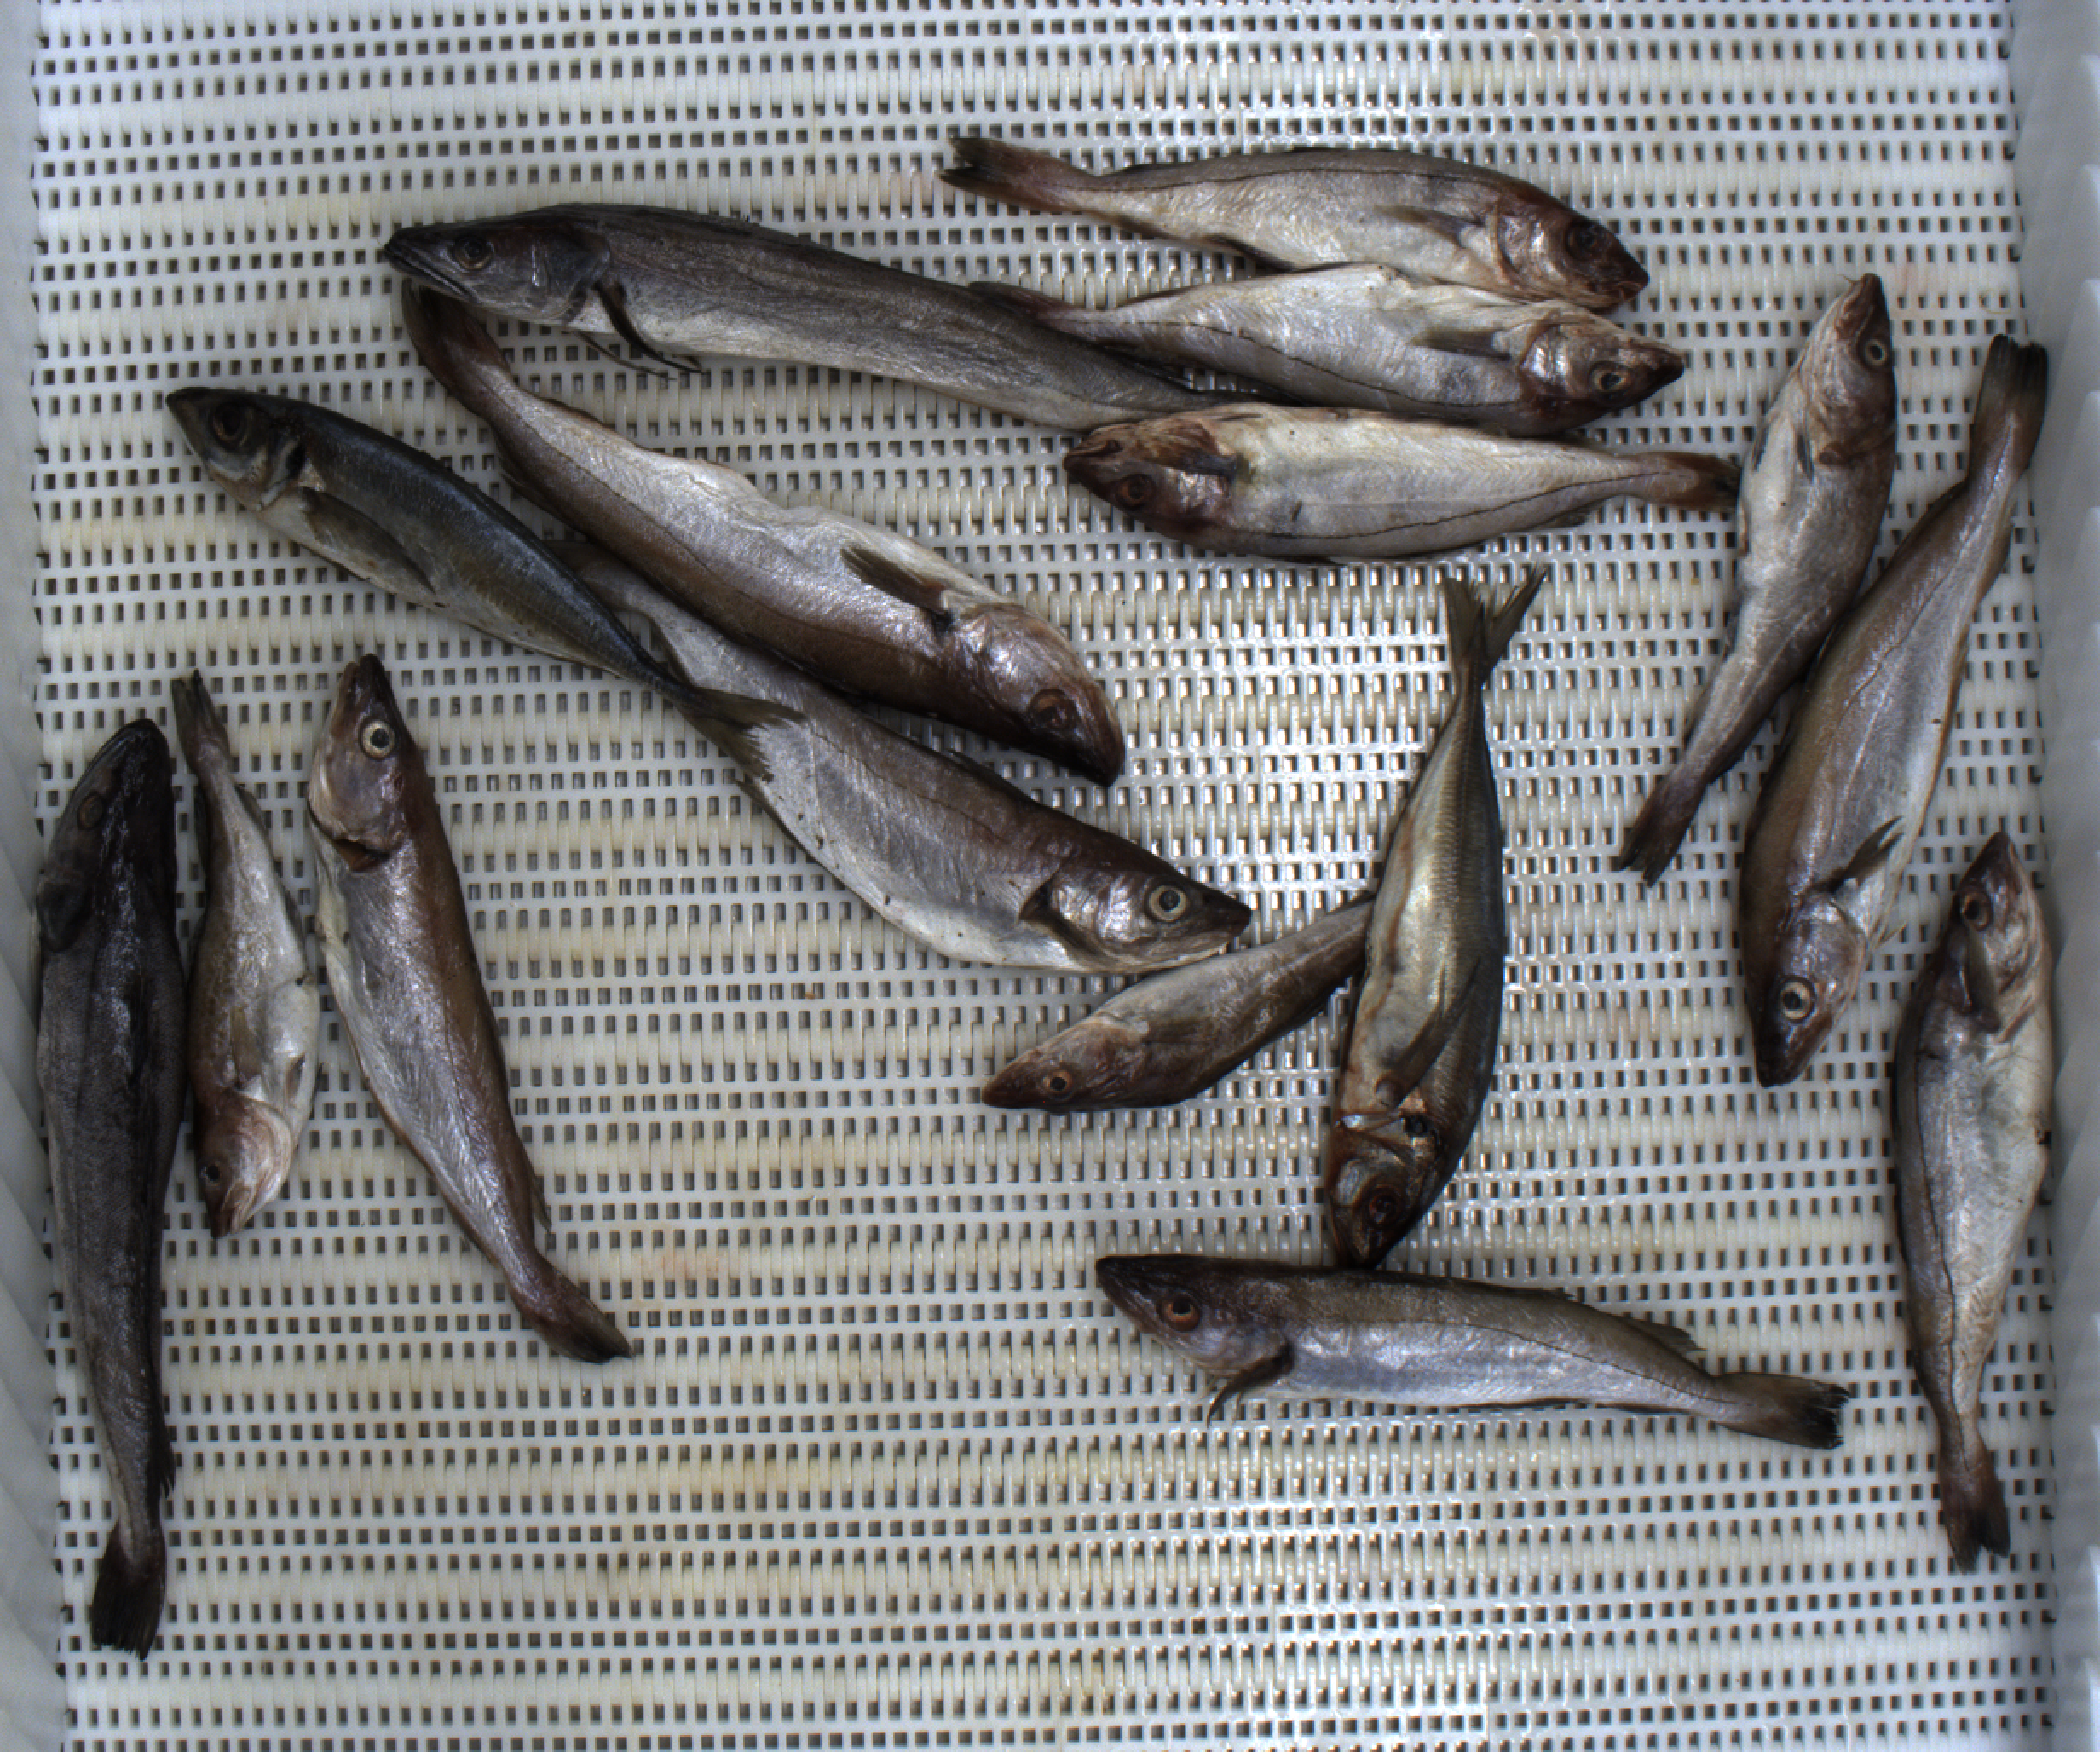
Total fish: 16
Cod: 3
Haddock: 4
Whiting: 5
Hake: 2
Horse mackerel: 2
Saithe: 0
Other: 0